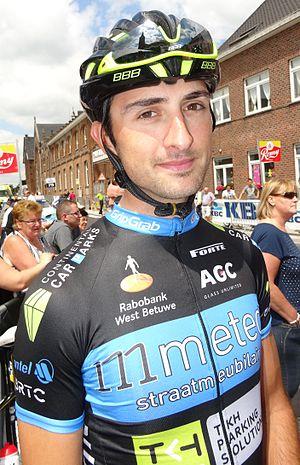
Reportage photographique réalisé le mercredi 25 juin à l'occasion du départ et de l'arrivée de l'Internationale Wielertrofee Jong Maar Moedig 2014 à Oetingen (Gooik), Belgique.
Dries Hollanders, né le 31 juillet 1986 à Heusden-Zolder, est un coureur cycliste belge. Il est actuellement directeur sportif de l'équipe SEG Racing Academy.
La saison 2014 de l'équipe cycliste Metec-TKH Continental est la septième de cette équipe.